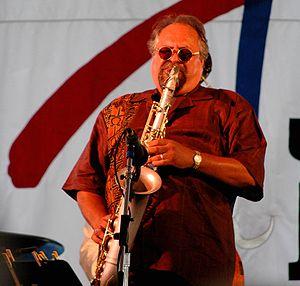
Joseph Salvatore Lovano, qui deviendra vite Joe Lovano, est un saxophoniste, clarinettiste, flûtiste de jazz américain, né le 29 décembre 1952 à Cleveland, Ohio, États-Unis.